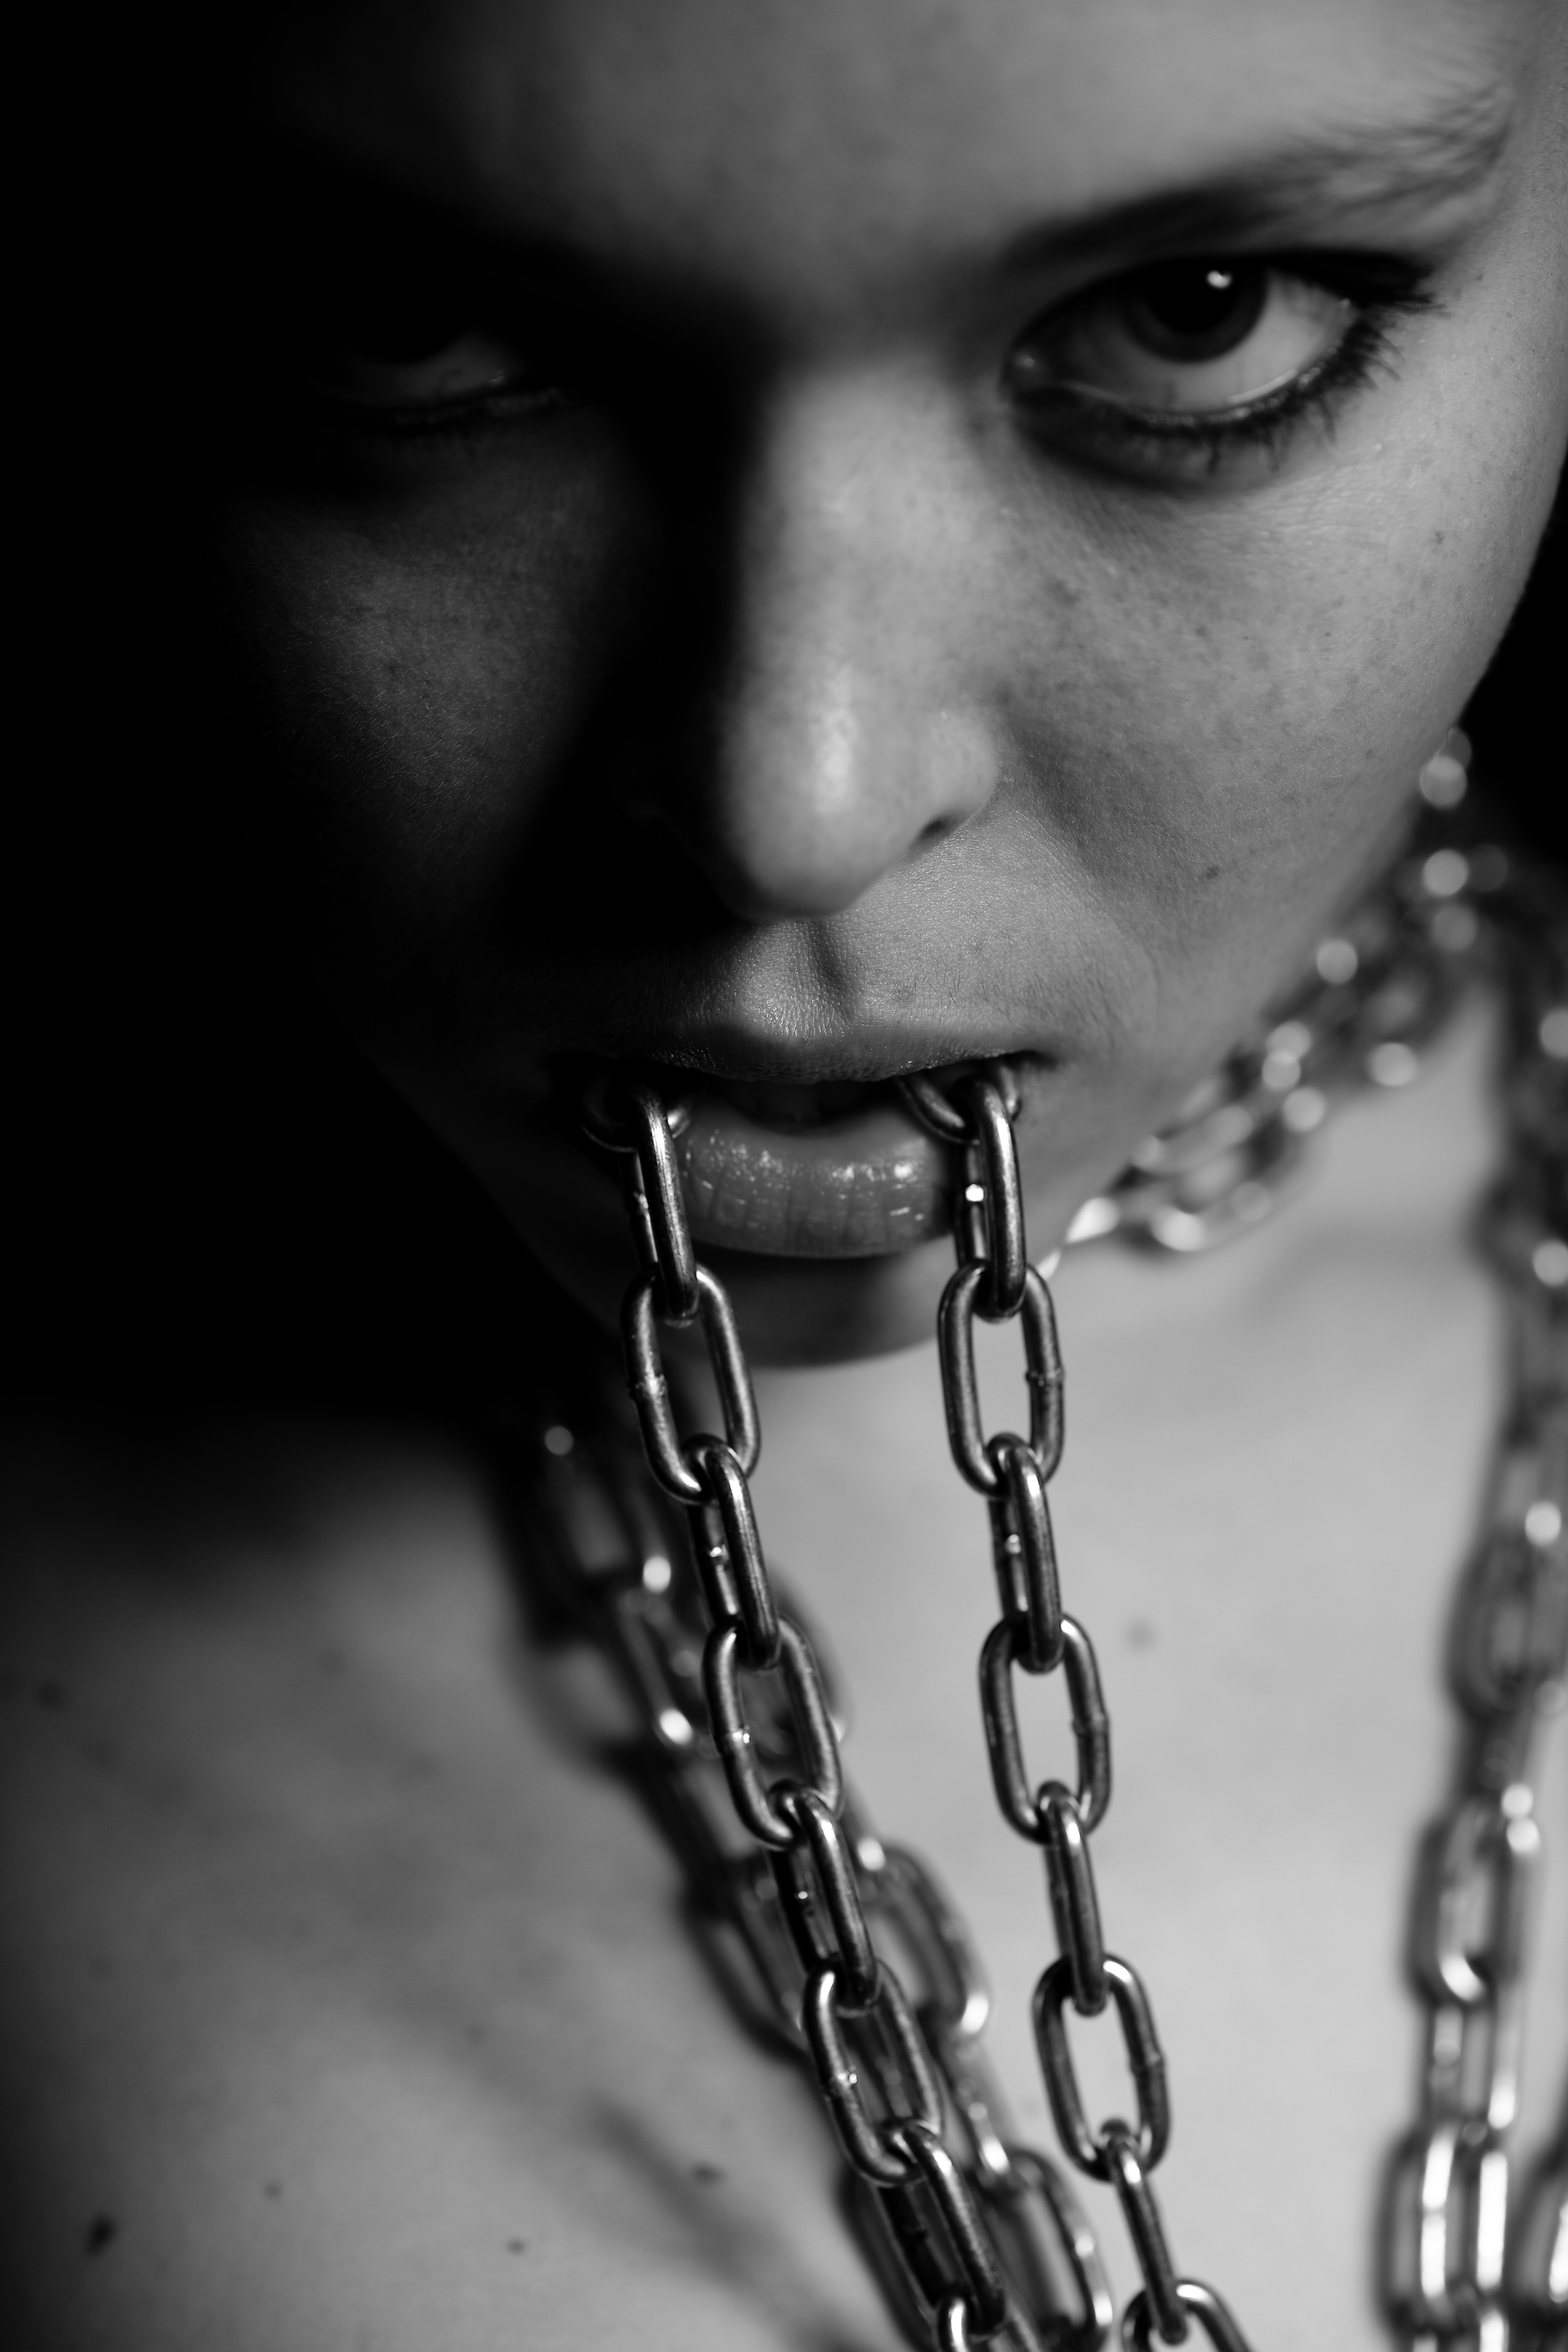
black and white, girl, white, photography, portrait, model, young, human, darkness, fashion, black, monochrome, lady, close up, human body, face, art, exposure, fiction, design, eye, glasses, beauty, passion, beautiful, sexy, organ, contact, young girl, photo shoot, fine arts, the young woman, monochrome photography, young model, portrait photography, fashion shoot, women's